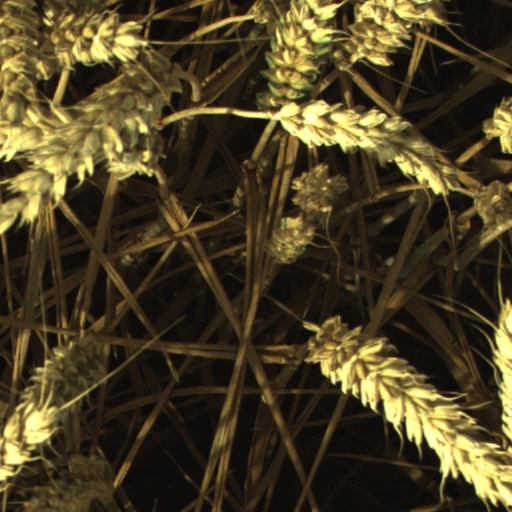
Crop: wheat